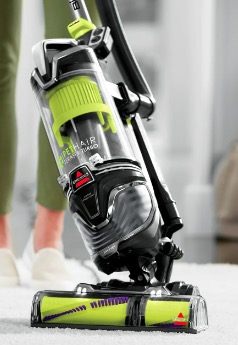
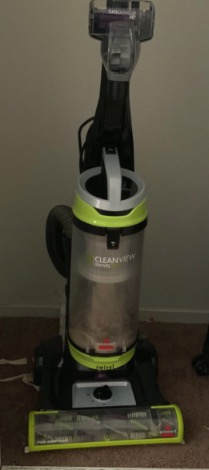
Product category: items_vacuum
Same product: no